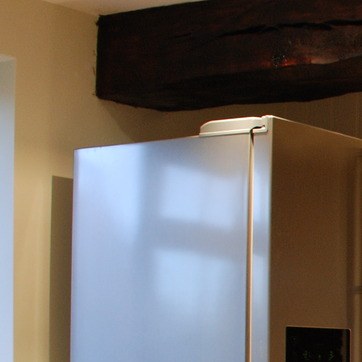
Material: metal